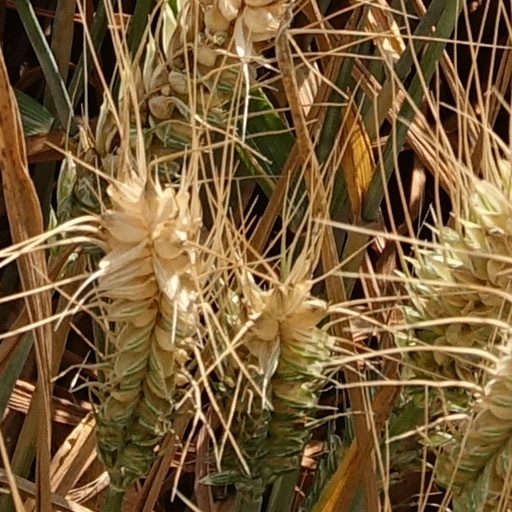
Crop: wheat